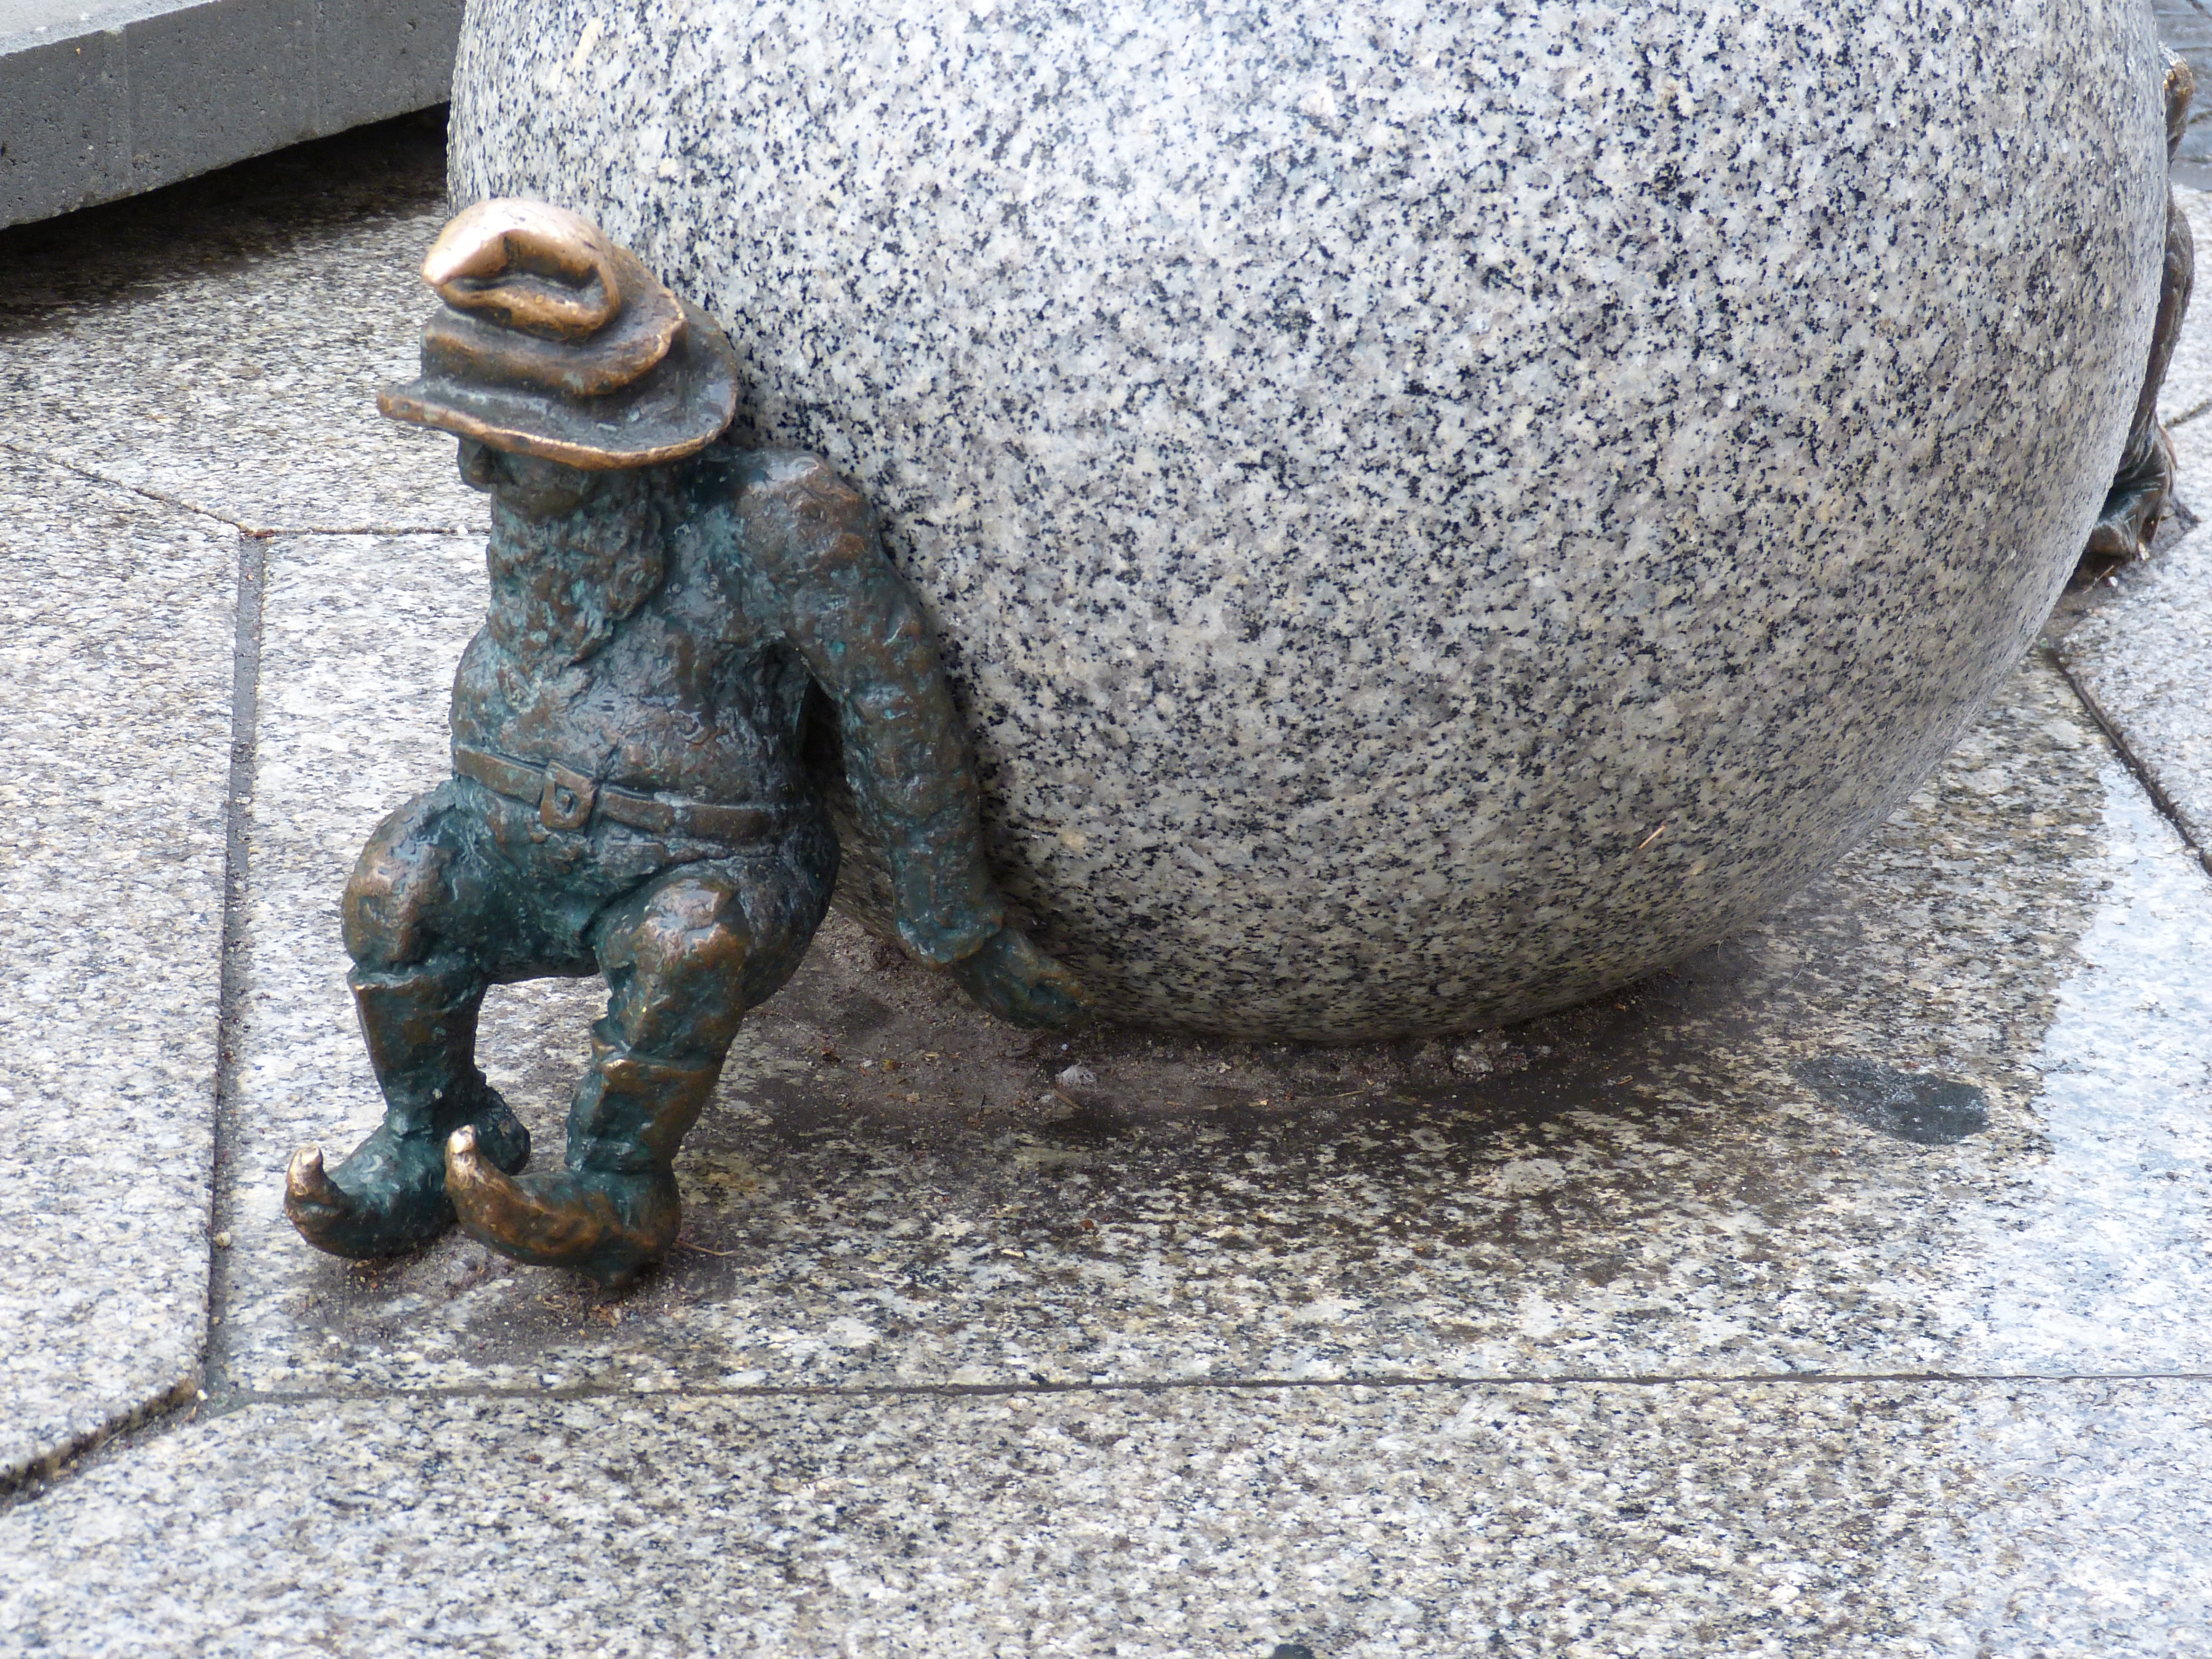
road, monument, bear, statue, metal, fabric, sculpture, art, figure, poland, ball, funny, bronze, cheeky, dwarf, carving, strong, gnome, force, silesia, kobold, wroclaw, stone carving